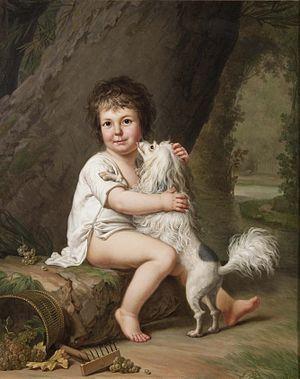
Le petit chien lion est une race de chiens originaire de France. Des petits chiens de compagnie toilettés en lion existent depuis le XVᵉ siècle. L'origine exacte de la race est inconnue : elle est probablement issue de nombreux croisements avec des caniches, des bichons et des barbets. Très populaire notamment au XVIIIᵉ siècle, les effectifs de la race ont fortement décru durant le XIXᵉ siècle et dans les années 1960, le petit chien lion est déclaré « chien le plus rare du monde ». La race est toujours assez peu représentée.